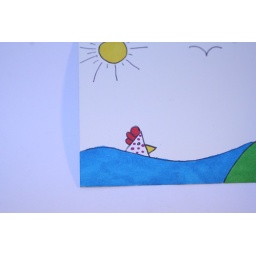
Cheeky chicken goes swimming in the lake ACEO